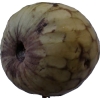
Label: cherimoya